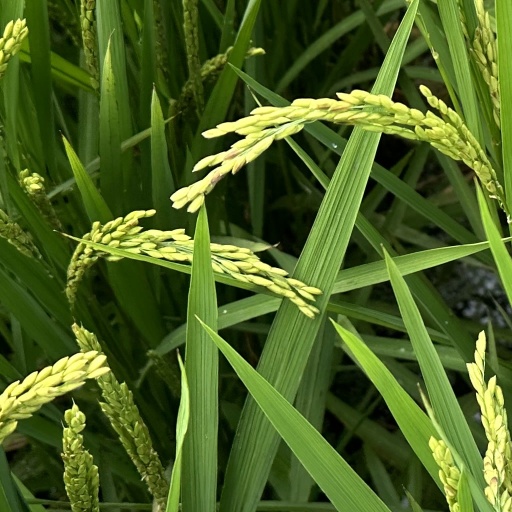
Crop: rice